High church Lutheranism

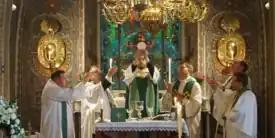
Lutheran priest elevating the host during the Mass at Alsike Church, Sweden

The English terms "high church" and "low church" were historically applied to particular liturgical and theological groups within Anglicanism. The theological differences within Lutheranism have not been nearly so marked as those within the Anglican Communion; Lutherans have historically been unified in the doctrine expressed in the Book of Concord. However, quite early in Lutheranism, polarities began to develop owing to the influence of the Reformed tradition, leading to so-called "Crypto-Calvinism". The Pietistic Lutheran movement in the 17th century also moved parts of the Lutheran Church further in a direction that would be considered "low church". Pietism and rationalism led not only to the simplification or even elimination of certain ceremonial elements, such as the use of vestments, but also to less frequent celebration of the Eucharist, by the end of the era of Lutheran Orthodoxy. There has been very little iconoclasm in Lutheran churches and church buildings have often remained richly furnished (cf. "Lutheran art"). Some monasteries also continued as Lutheran after the Reformation. Loccum Abbey and Amelungsborn Abbey in Germany have the longest traditions as Lutheran monasteries.